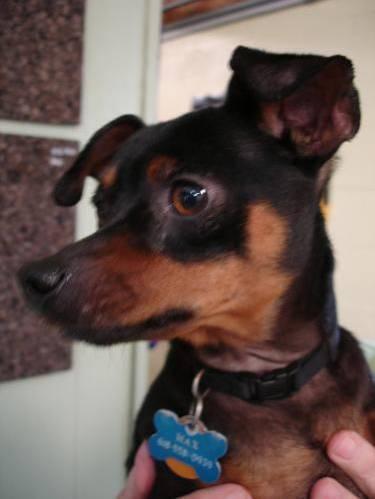
dog